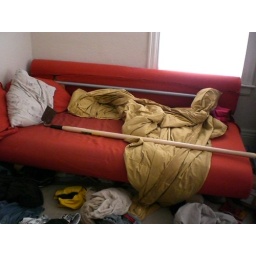
Found this hoe in my house mates bed this morning after he went to work!